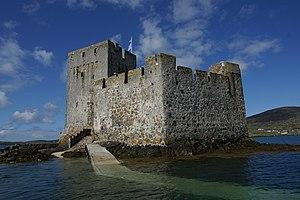
Le château de Kisimul, en anglais Kisimul Castle, en gaélique écossais Caisteal Chiosmuil, est un petit château fort du Royaume-Uni situé en Écosse, dans les Hébrides extérieures. L'édifice de type maison-tour est construit sur un îlot rocheux au ras de l'eau face à Castlebay, la principale localité de l'île de Barra. Fief ancestral du chef du clan MacNeil, il est l'un des plus vieux châteaux d'Écosse et a la particularité de n'être jamais tombé aux mains des ennemis. Il fait l'objet de nombreuses modifications architecturales entre les XVᵉ et XVIIᵉ siècles avant d'être abandonné puis vendu en 1838. Durant un siècle, il se dégrade en raison des conditions atmosphériques et de l'action humaine, les pierres du château faisant l'objet d'un commerce. Racheté par ses anciens propriétaires en 1937, il est restauré jusqu'en 1970 et constitue depuis un site touristique classé en catégorie A.